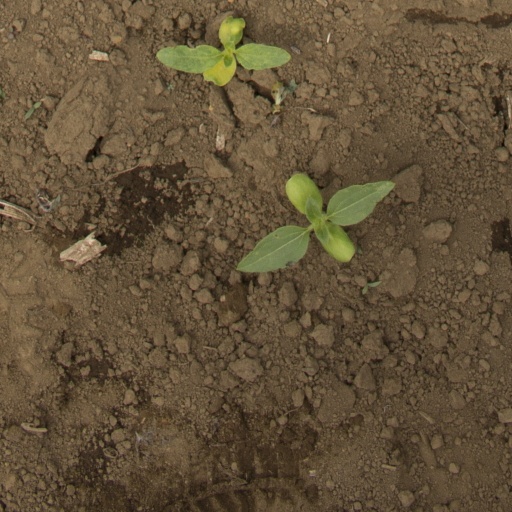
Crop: Jerusalem artichoke